Ann Richards

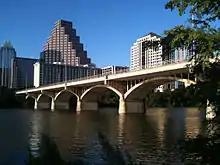
Ann W. Richards Congress Avenue Bridge

While the events of 9/11 motivated many New Yorkers to leave the city, Liz Smith wrote that it drove the former governor to that city in which she would spend the last five years of her life. She said that she wanted to convey a message that "just because something tragic and life altering may happen, that doesn't mean we're supposed to turn heel and run away."